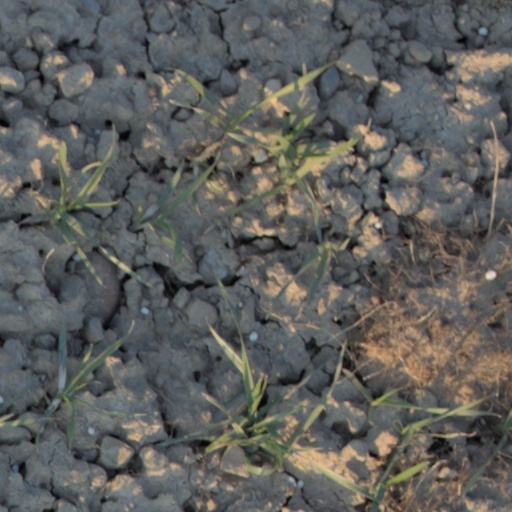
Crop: wheat